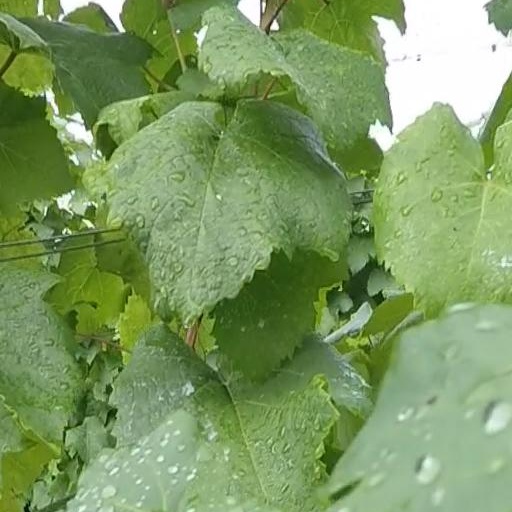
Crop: grape